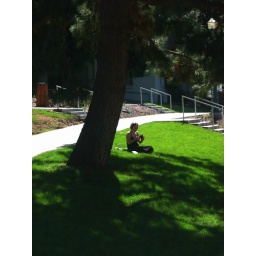
girl under tree